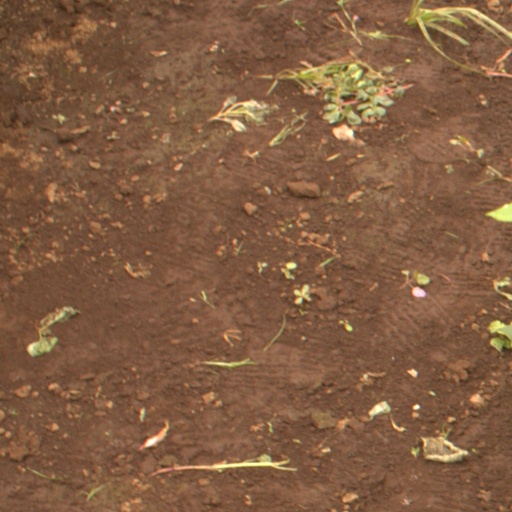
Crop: soybean